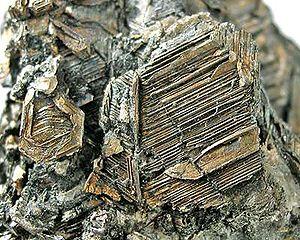
Le bismuth natif est un corps chimique simple semi-métal de formule Bi, une espèce minérale de la catégorie des éléments natifs correspondant au bismuth. Il contient fréquemment des traces d'arsenic et de antimoine, de soufre et d'argent, de tellure, de fer, de plomb...